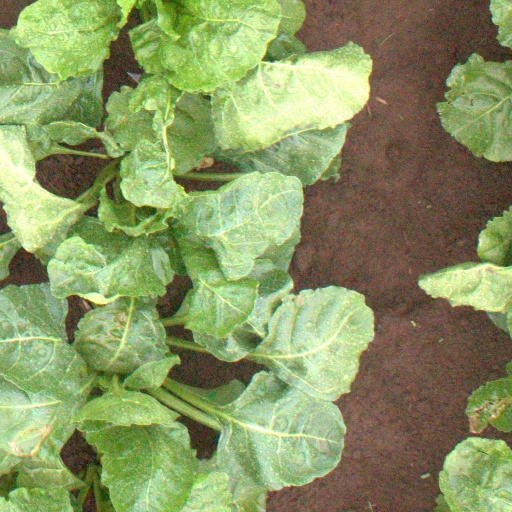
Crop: sugar beet